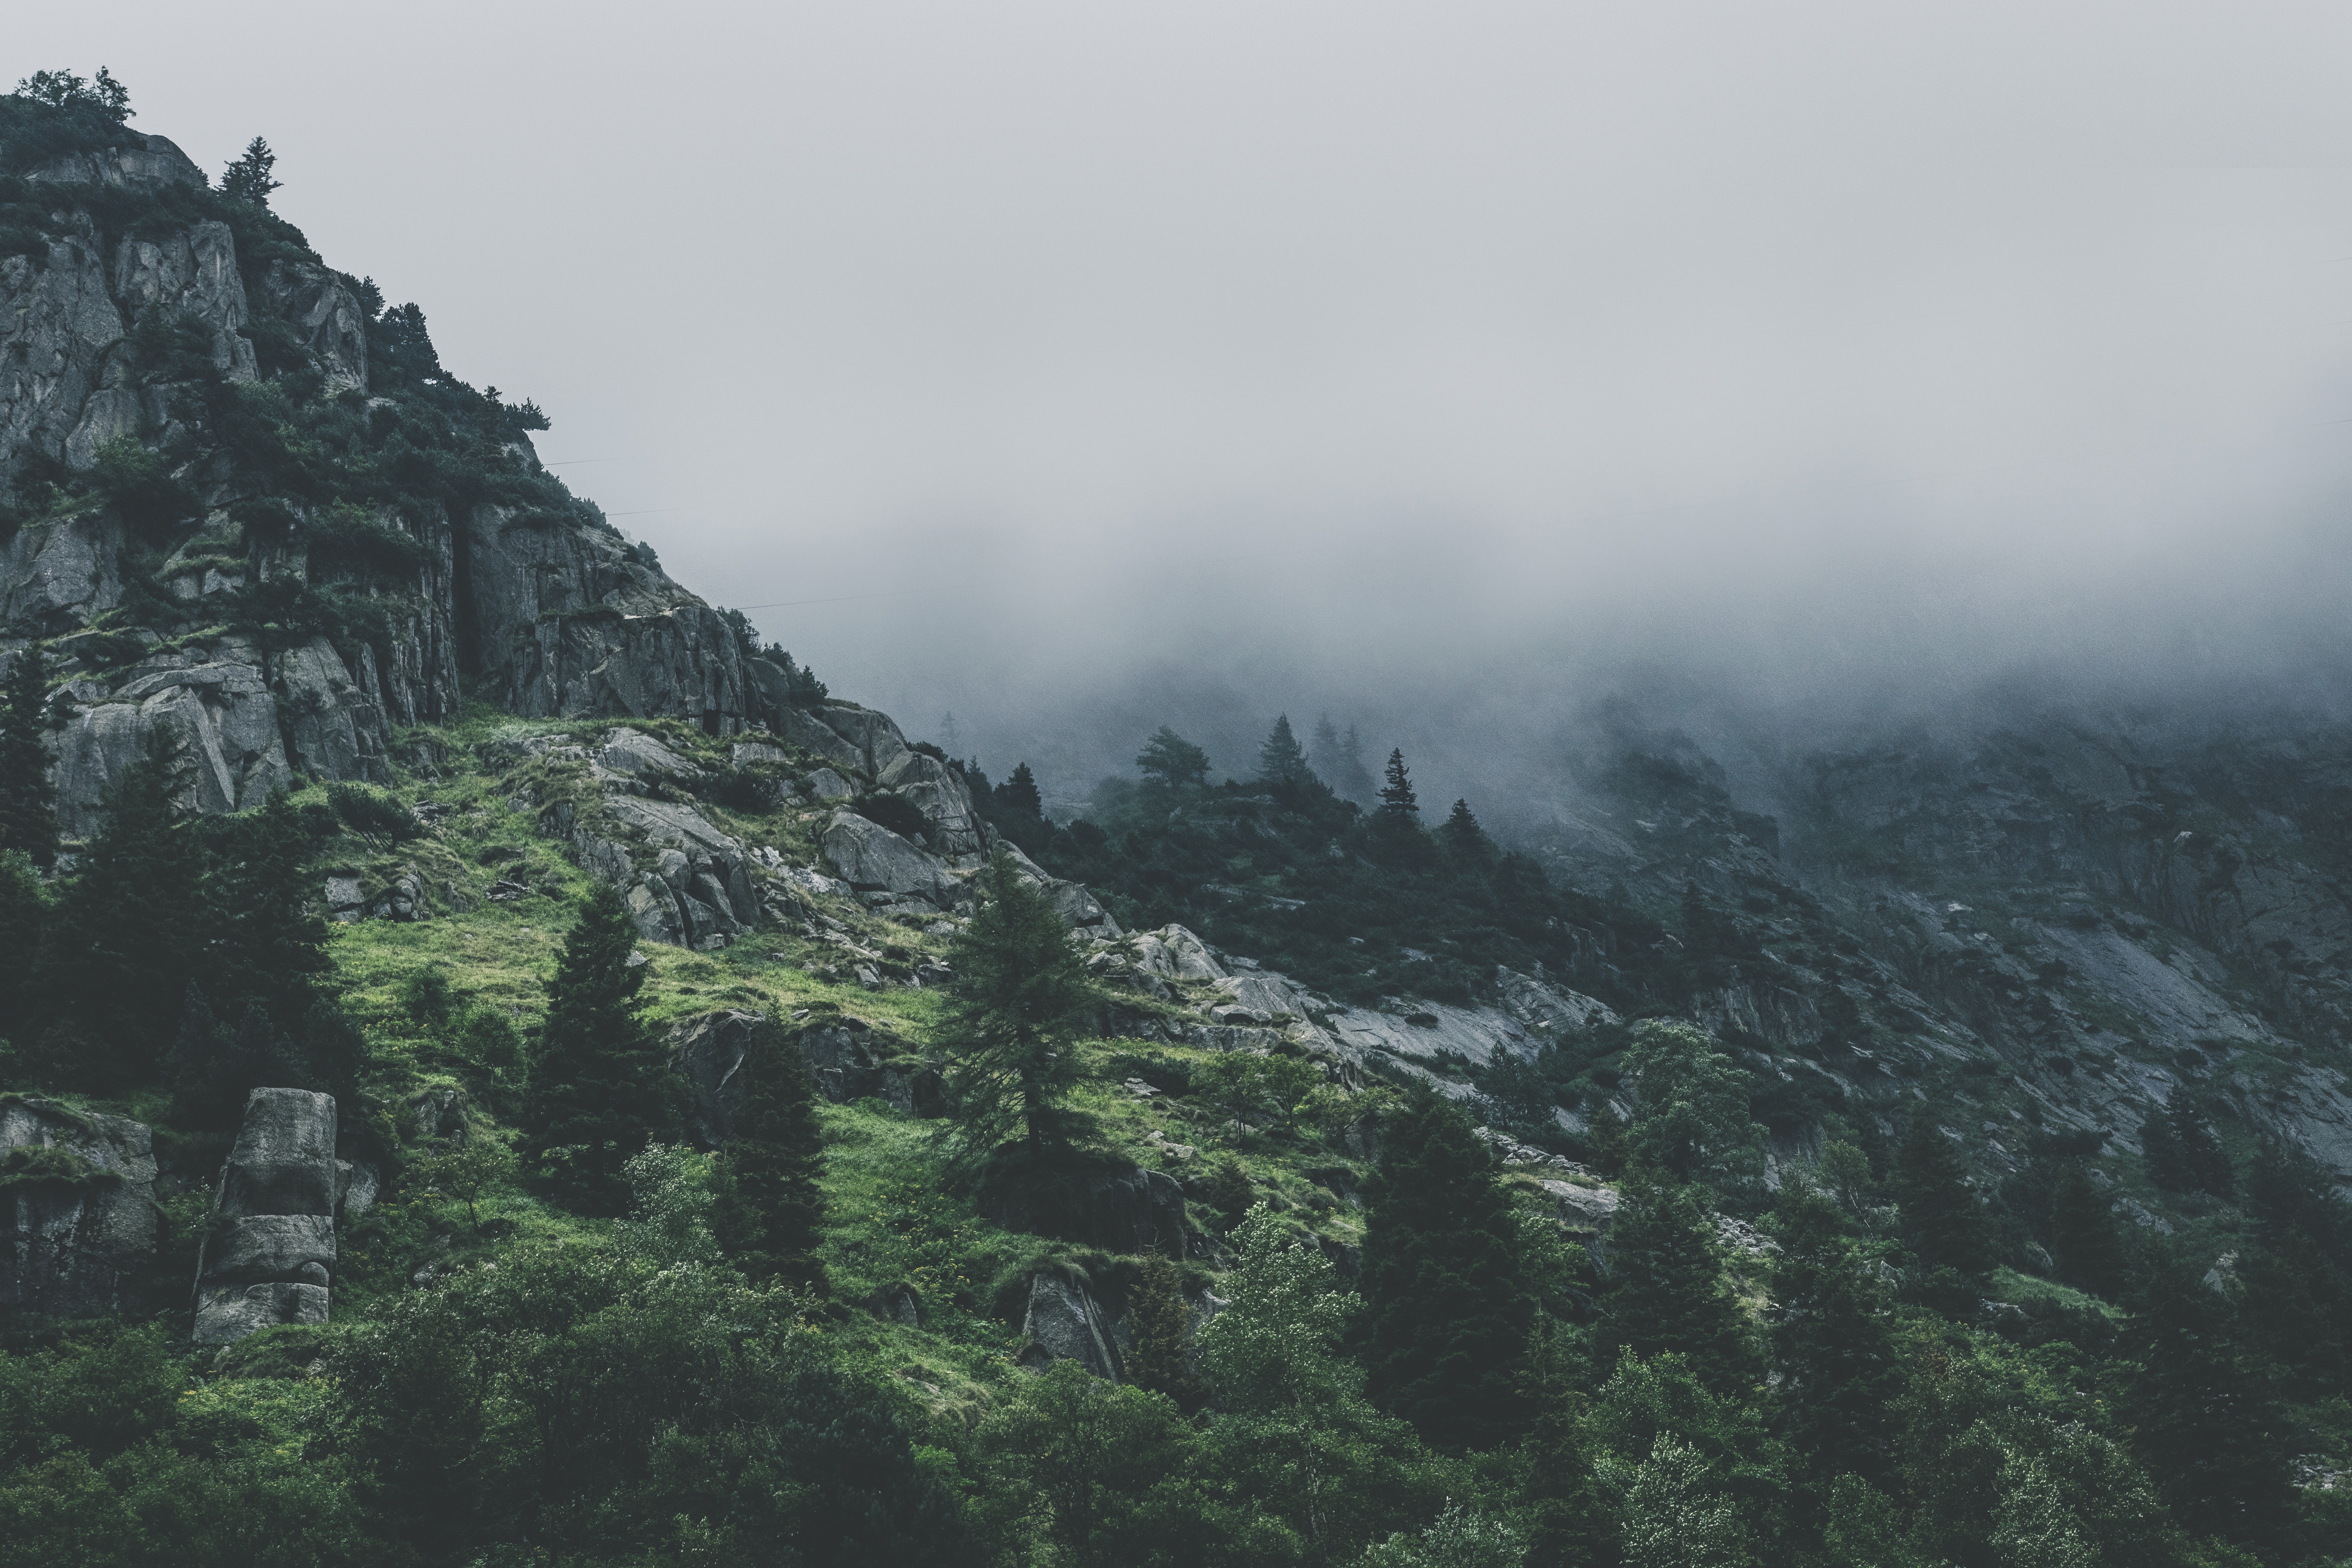
landscape, nature, forest, grass, rock, wilderness, mountain, fog, sunrise, mist, hill, valley, mountain range, cliff, jungle, weather, alpine, terrain, ridge, summit, trees, clouds, daylight, alps, rainforest, plateau, gloomy, habitat, screenshot, landform, rocky mountain, geographical feature, atmospheric phenomenon, mountainous landforms